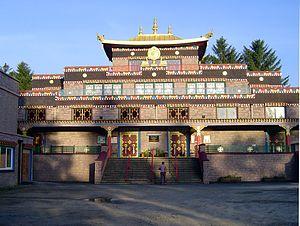
Chögyam Trungpa Rinpoché, est un maître du bouddhisme tibétain connu pour avoir fondé Vajradhatu et la Naropa University en Occident dans les années 1970, ainsi qu'une voie laïque de méditation dans la lignée Shambhala. Il est aussi réputé pour avoir été un maître spirituel aux méthodes iconoclastes.
Le monastère Kagyupa Samye Ling, fondé en 1967 par Chögyam Trungpa Rinpoché et Akong Rinpoché en Écosse, fut le premier centre de pratique du bouddhisme tibétain en Occident. Il est situé à Eskdalemuir, près de Langholm.